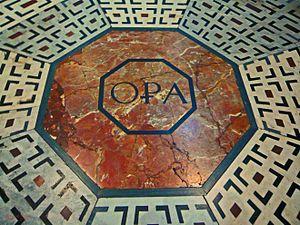
Opera del Duomo ou fabbriceria sont les appellations données, en Italie, à l'institution laïque chargée de la conservation et de l'entretien des biens de lieux sacrés comme les églises.